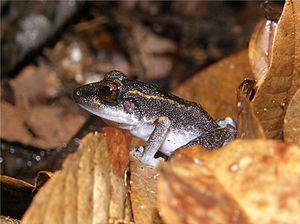
Craugastor fitzingeri est une espèce d'amphibiens de la famille des Craugastoridae.